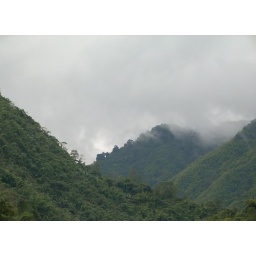
clouds flying over the Hoz sky